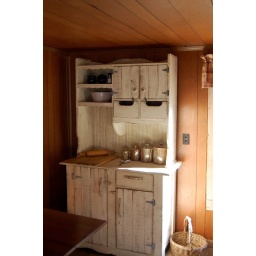
kitchen cabinet in log cabin